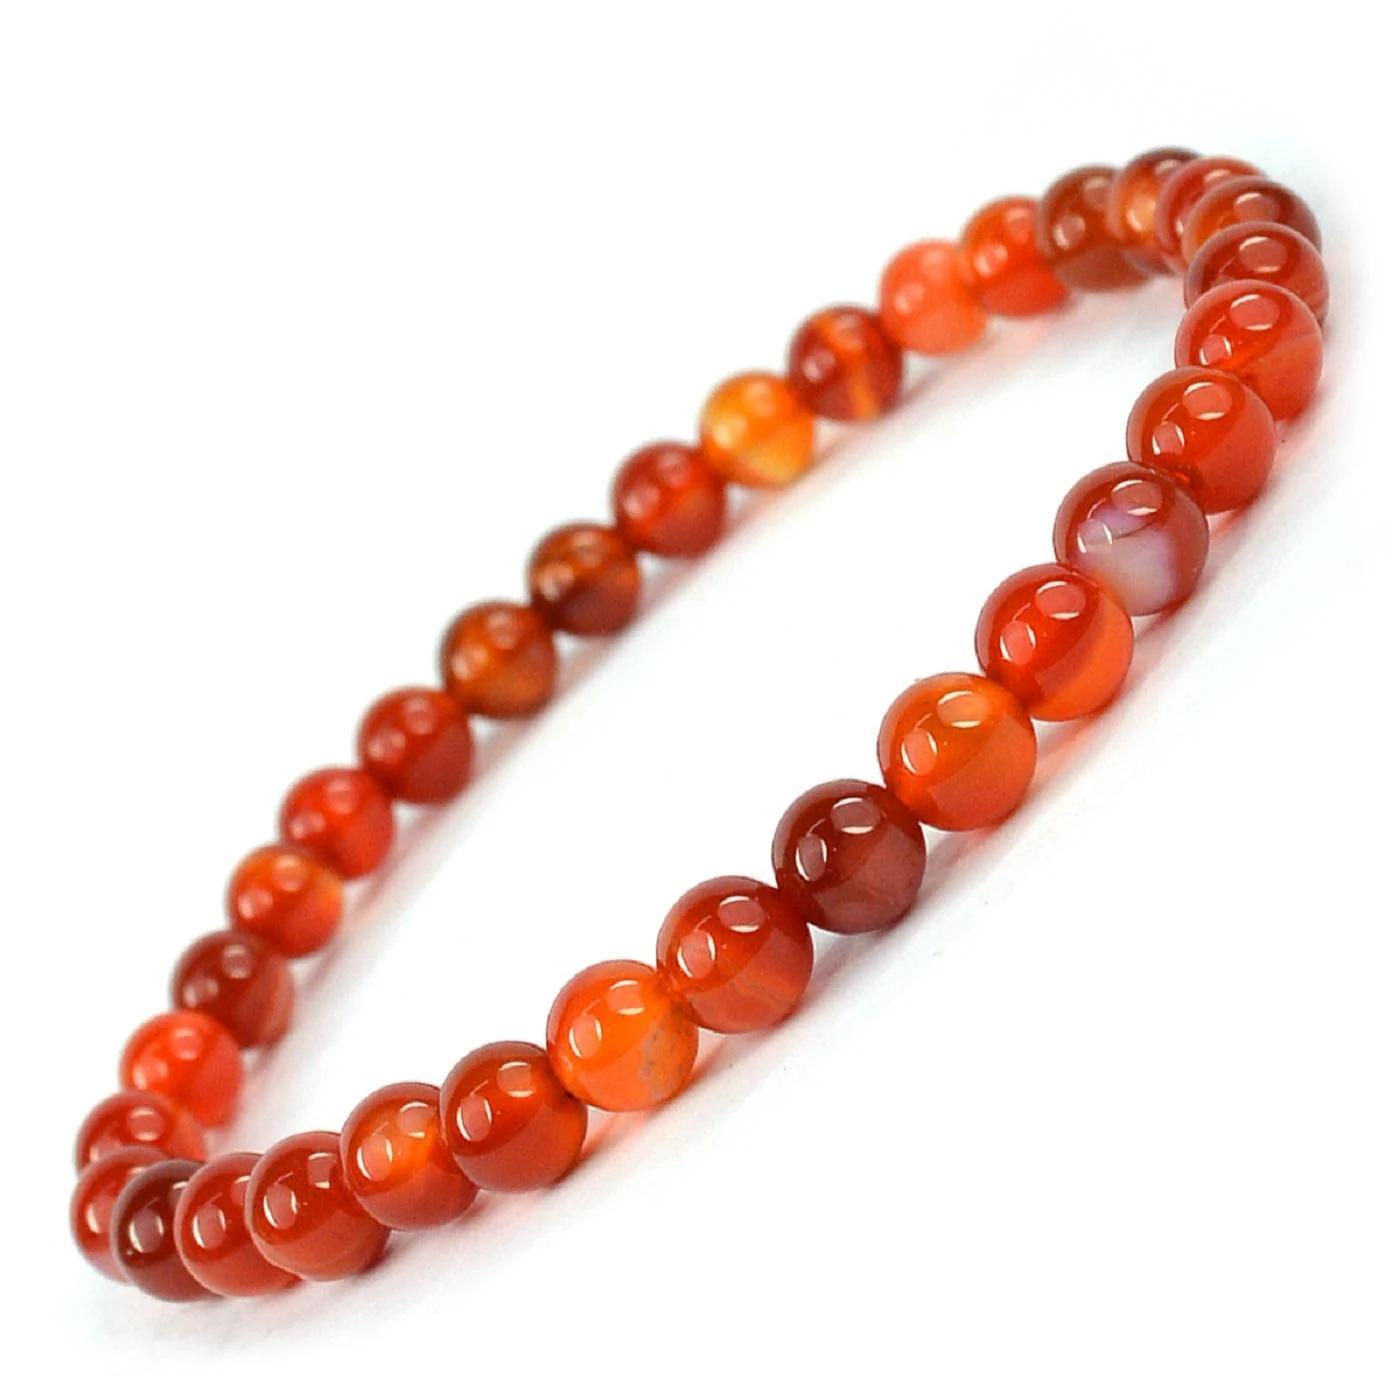
Reiki Crystal Products Carnelian Certified Bracelet Round Bead 6 mm Bracelet for Reiki And Crystal Healing
Type: Bracelets & Bangles
Brand: Reiki Crystal Products
Price: Rs. 499
Stretchable Elastic Handmade Natural Crystal Stone Bracelet | Diameter : 2.5 Inch. | Stone Size - 6 mm | Charged By Reiki Grand Master & Vastu Expert
Features: Stretchable Elastic Handmade Natural Crystal Stone Bracelet | Diameter : 2.5 Inch. | Stone Size - 6 mm | Charged By Reiki Grand Master & Vastu Expert,Natural Healing Stone for Reiki Healing, Crystal Healing, Numerology, Tarot, Astrology, Vastu, Angle Healing & Feng Shui,100% Authentic, Original and Natural Healing Stone / Crystal - small holes, crack marks on the surface or inside the stones are often visible,Material : Natural Healing Stones See Images & Product Description For Healing Properties /Advantages,Stylish Party-Daily-Office-Casual Wear Reiki Healing Stone Bracelet for Men, Women, Boys, Girls. Best for Gifting & Personal Use.
Included: Pack of 1 X Carnelian 6mm Certified Bracelet